Cultural Revolution

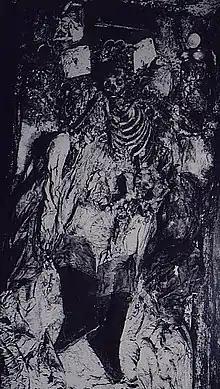
The remains of Wanli Emperor at the Ming tombs. Red Guards dragged the remains of the Wanli Emperor and Empresses to the front of the tomb, where they were posthumously "denounced" and burned

Between August and November 1966, eight mass rallies were held, drawing in 12 million people, most of whom were Red Guards. To aid Red Guards in traveling, the Great Exchange of Revolutionary Experience program, which lasted from September 1966 to early 1967, gave them free food and lodging throughout the country.